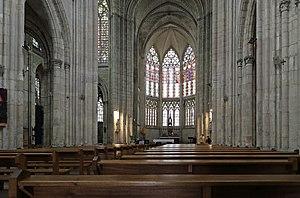
Troyes (département de l'Aube, France)